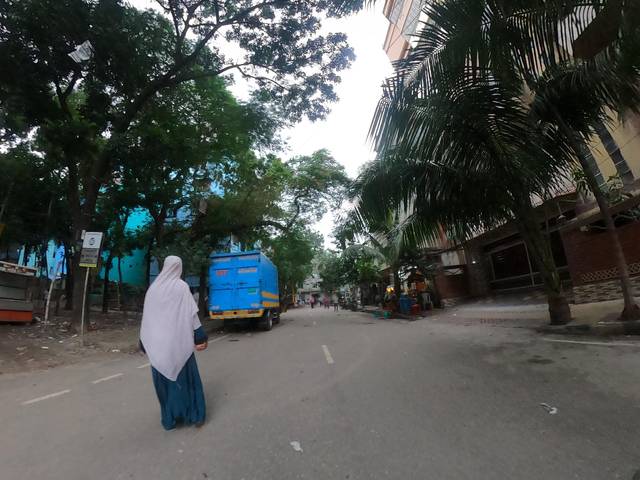
Region: Bangladesh
Coordinates: 23.809, 90.374